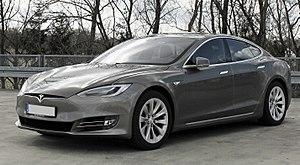
La Tesla Model S est une voiture électrique haut de gamme construite par Tesla Motors. Présentée au public en 2009 au Salon de l'automobile de Francfort, elle est commercialisée aux États-Unis depuis 2012 et dans certains pays d'Europe depuis l'automne 2013. Il s'agit du second modèle de voiture commercialisé par Tesla Motors, après la Tesla Roadster.